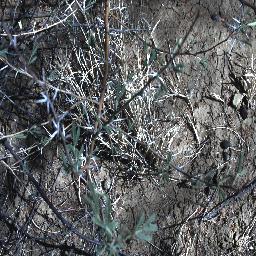
Label: prickly_acacia